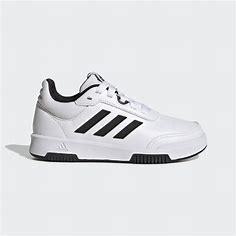
Brand: Adidas
Model: Tensaur